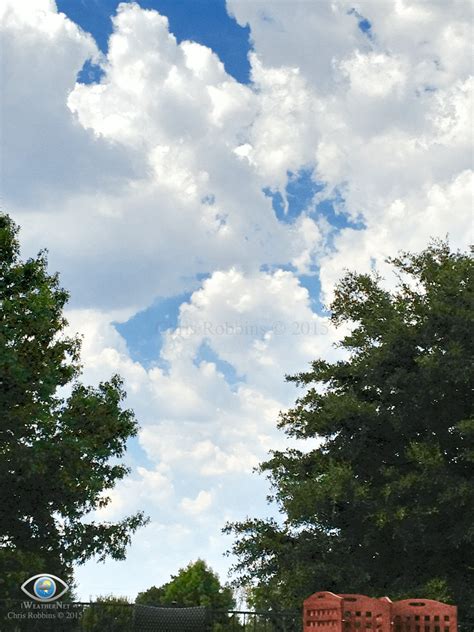
Weather: cloudy or overcast